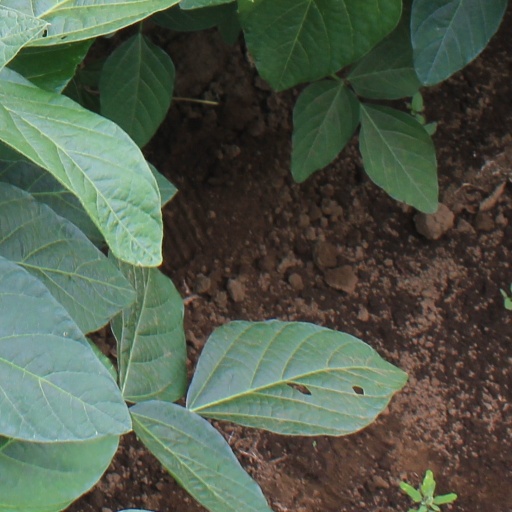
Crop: soybean